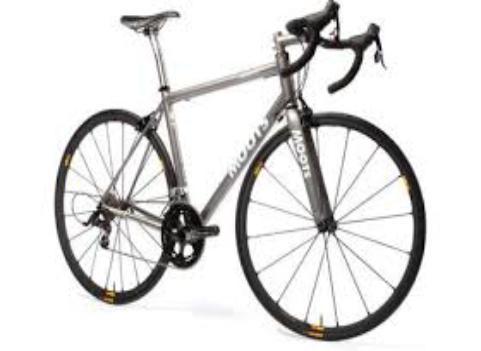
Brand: moots cycles
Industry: Transportation